Old Oak Common Lane railway station

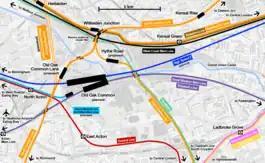
Map of the Old Oak Common proposals

Old Oak Common Lane station would be located about to the west of the main Crossrail station on Old Oak Common Lane. It is also planned to construct a footbridge to give access to the station from Victoria Road (A4000 road) via Midland Terrace. Interchange with the Crossrail station will be determined by the design of the new Old Oak Common station.